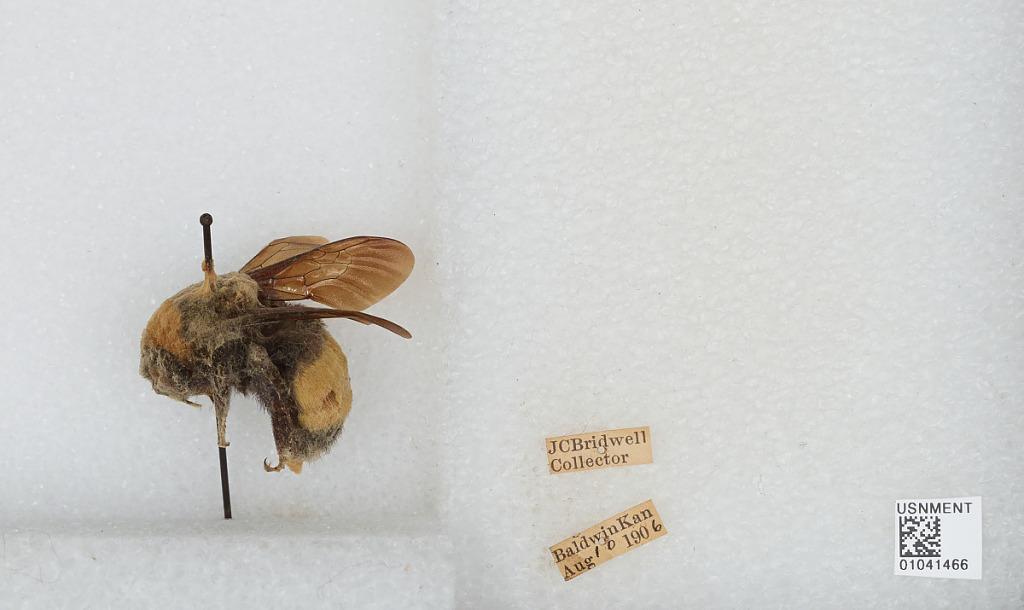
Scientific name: Bombus sp.
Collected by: J. Bridwell
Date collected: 1906-8-10
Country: United States
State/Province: Kansas
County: Douglas
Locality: Baldwin
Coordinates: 38.7775, -95.1875